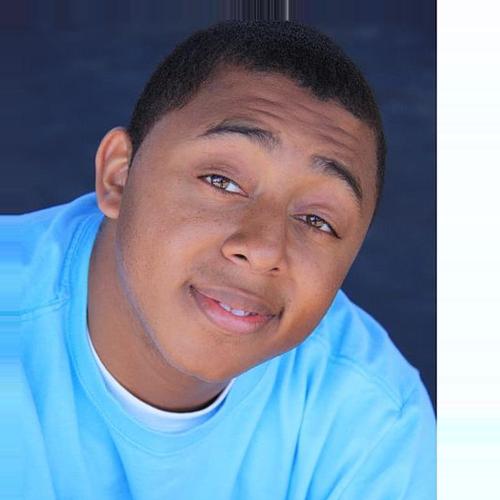
Age: 19